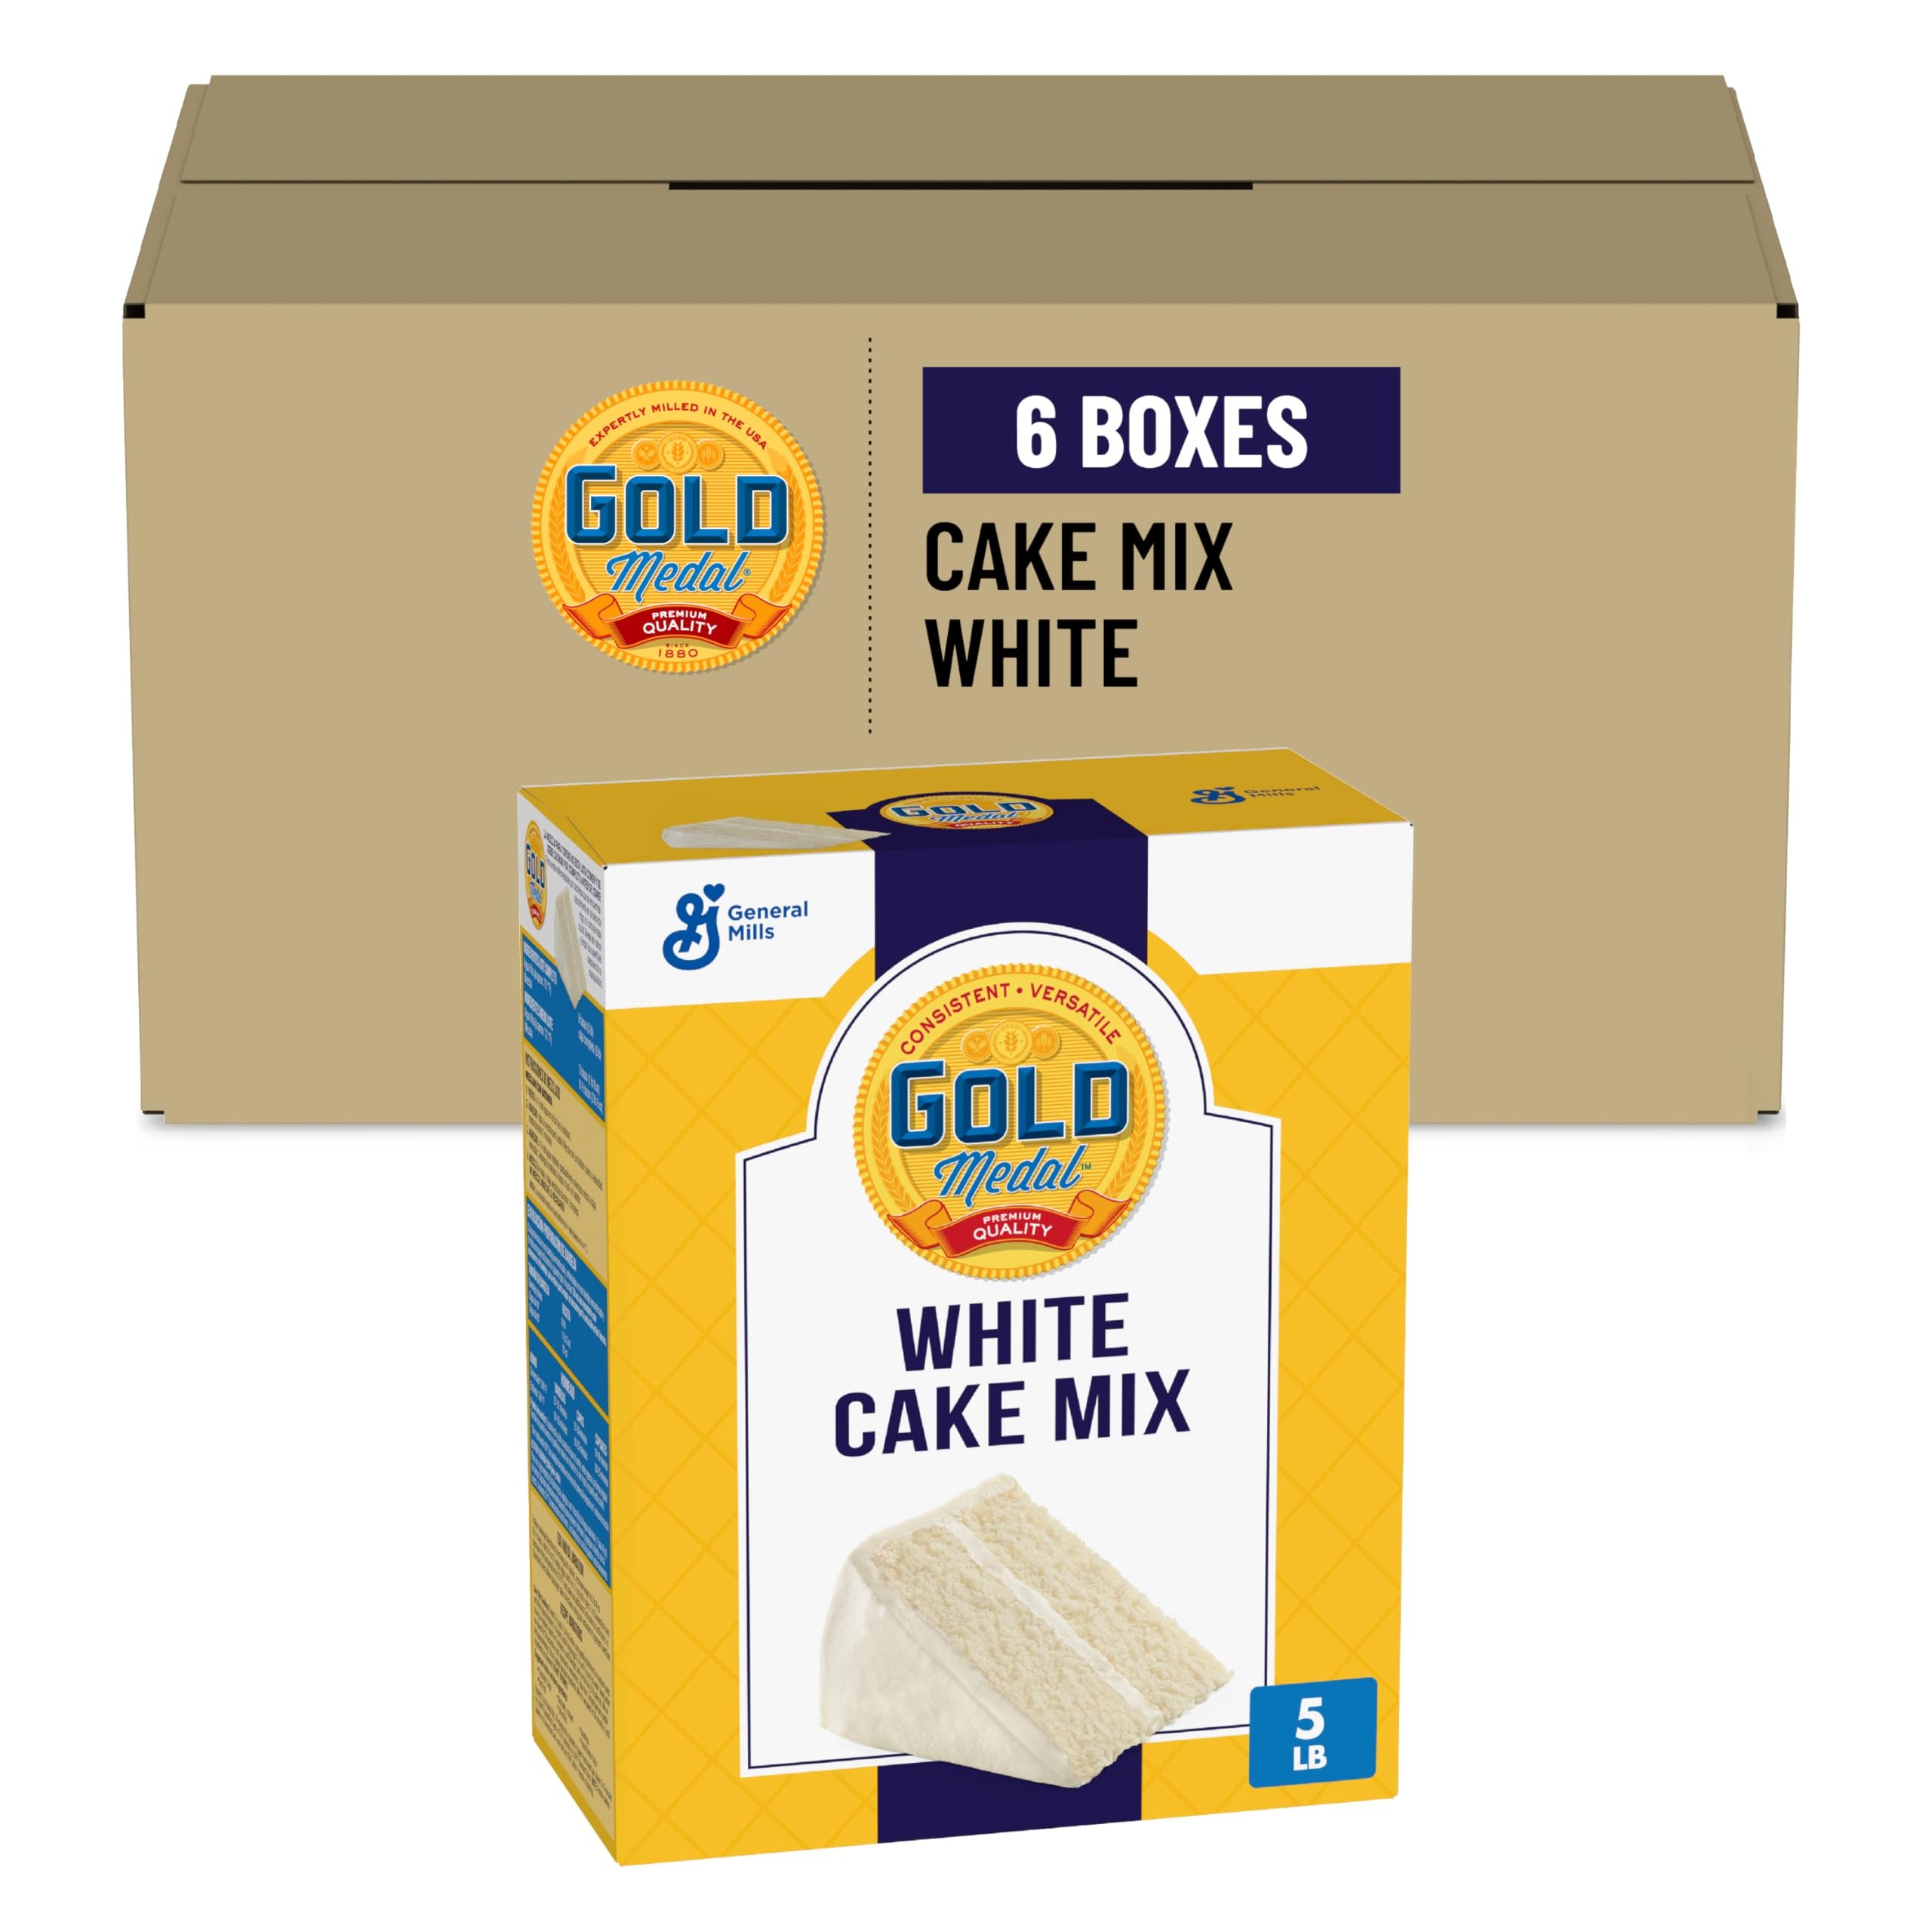
Item Name: Gold Medal White Cake Mix, 5 Lb Box (Pack of 6)
Bullet Point 1: High ratio sugar formula means Gold Medal cakes are moist and tender, from the first to the final slice
Bullet Point 2: This white cake Mix with traditional vanilla flavor in an easy, just add water format, produces consistent, scratch like taste and superior results every time. Highly tolerant formulas forgive minor preparation errors and eliminate waste
Bullet Point 3: Item Package Dimension: 15.68" L x 11.75" W x 10.0" H
Bullet Point 4: Country Of Origin: United States
Value: 6.0
Unit: Count

Price: 76.265